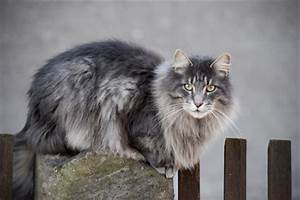
Label: cat